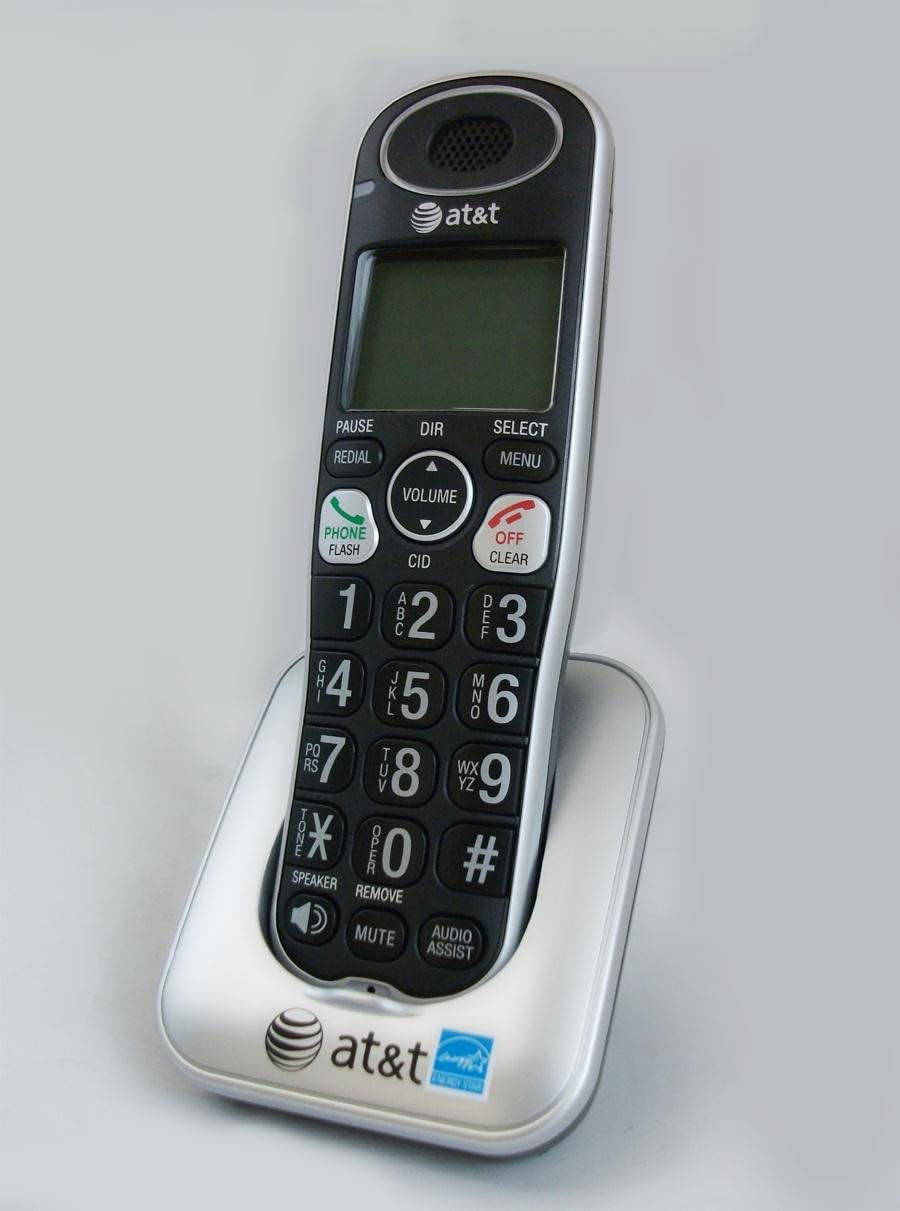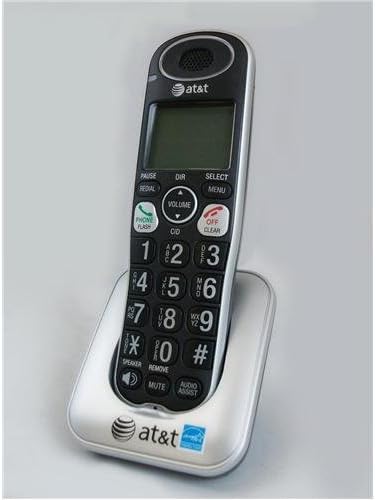
AT&T 30100 Accessory Cordless Handset, Silver/Black | Requires an AT&T TL32100 or 32200 Expandable Phone System to Operate
Category: All Electronics
AT&T 30100 DECT 6.0 Digital Accessory Handset Only
Features: DECT 6.0 Digital Technology | 100 Name/Number Phonebook Directory | Ringer Handset Volume Controls | Handset Speakerphone | Use with TL32100 and 32200